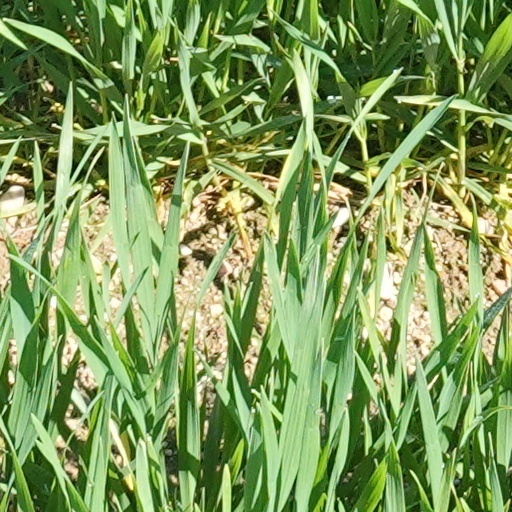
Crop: wheat